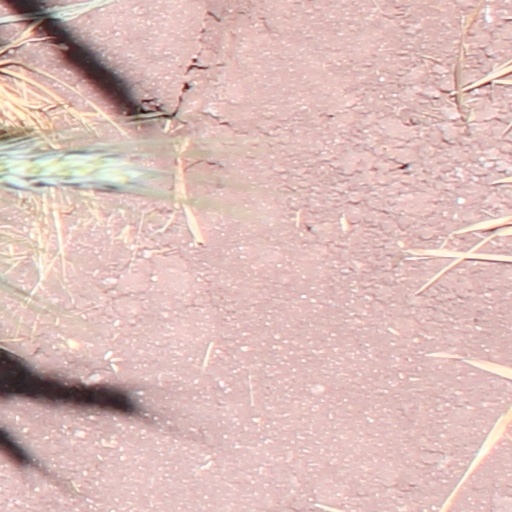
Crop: wheat